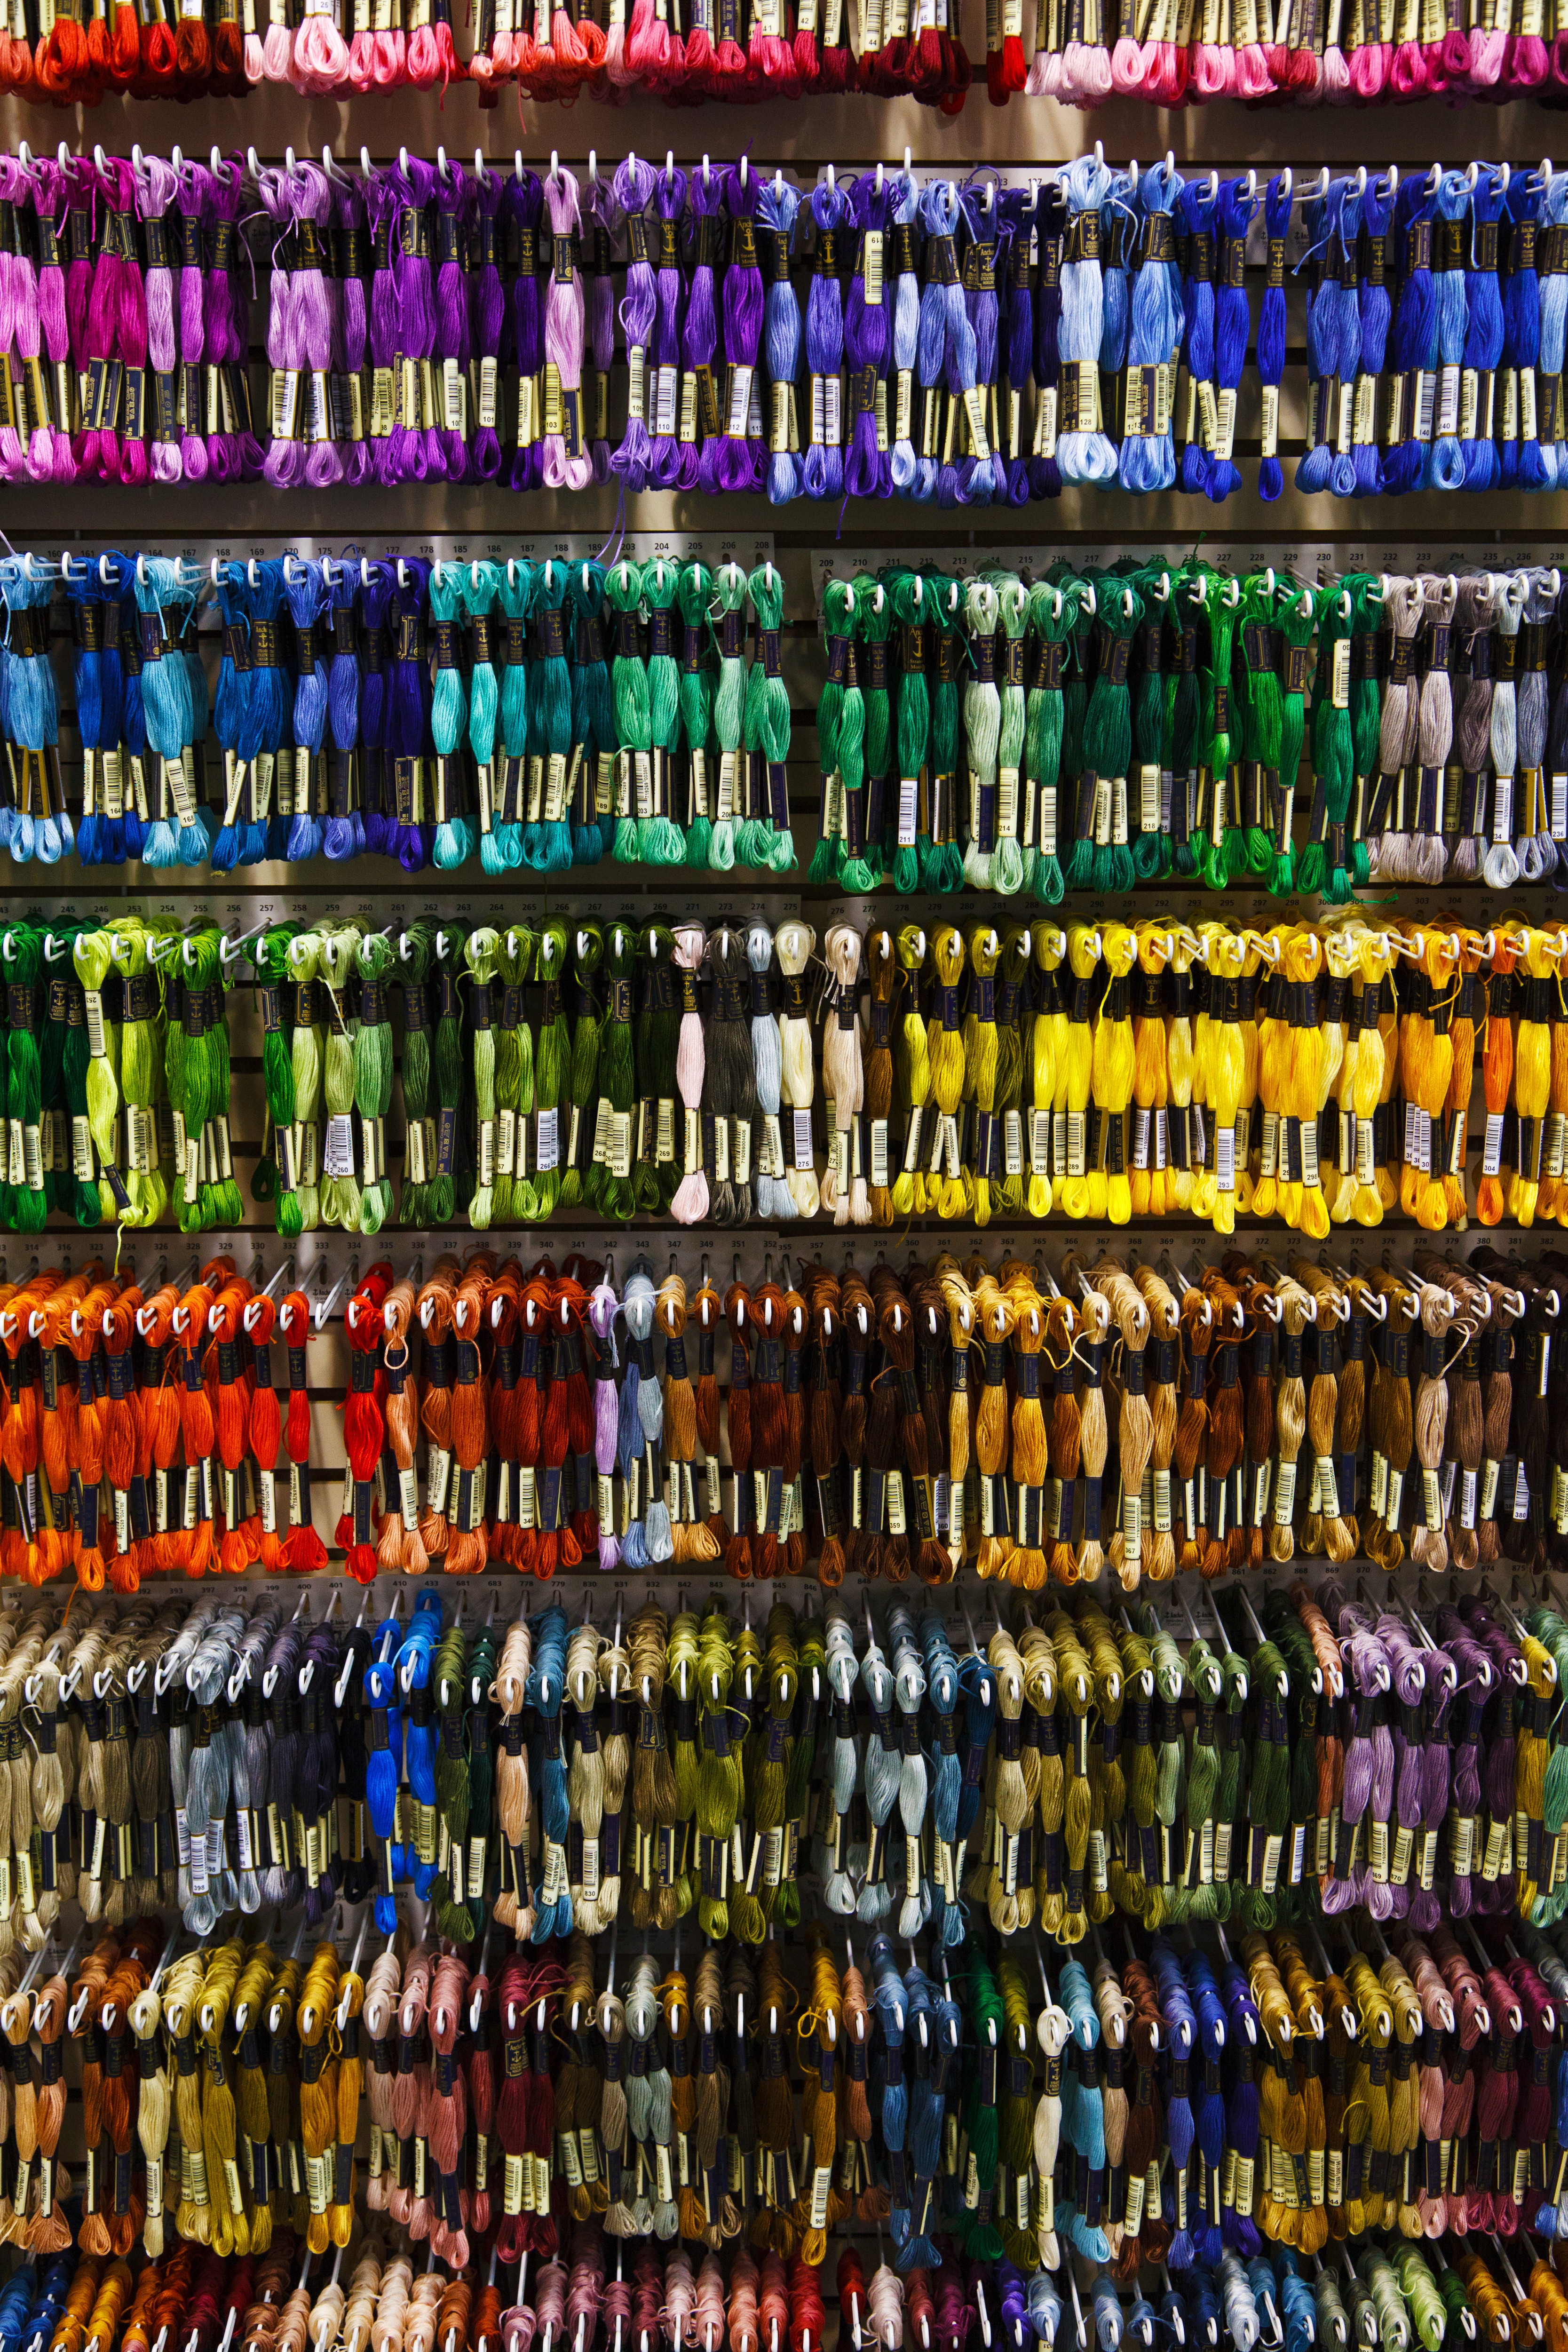
abstract, group, row, pattern, craft, colorful, knit, sewing, thread, textile, art, colors, background, vibrant, fiber, cotton, hobby, threads, embroidery, variation, liquor store